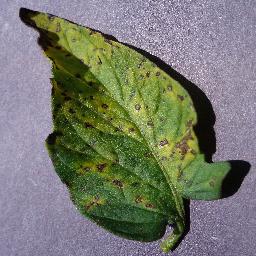
Label: Tomato___Septoria_leaf_spot